Byzantine Empire

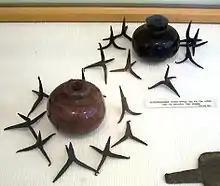
Two pots surrounded by caltrops

Key people passed on important traditions that underpinned this scholarship, especially in the realms of philosophy, geometry, astronomy, and grammar. For example, the Hagia Sophia architect Isidore of Miletus, compiled Archimedes' works which Leo the Mathematician incorporated into formal courses, and is why the Archimedes Palimpsest is known today. John Philoponus and his critiques of Aristotelian physics, the pharmacologist Pedanius Dioscorides, and Ptolematic geography and astronomy had an important influence on western science, as seen with Ptolemy's influence on Copernicus and Philoponus on Bonaventure, Gersonides, Buridan, Oresme and Galileo.